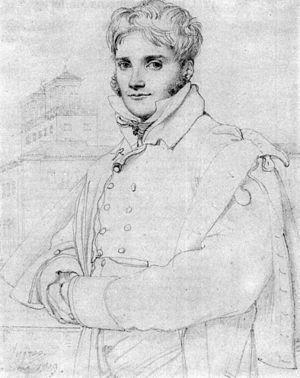
Merry-Joseph Blondel né à Paris le 25 juillet 1781 et mort dans la même ville le 12 juin 1853 est un peintre néoclassique français.
La liste Villa Médicis dans la peinture comprend les représentations en peinture à l'huile, aquarelle ou à fresque, des vues, même partielles, de la Villa Médicis de Rome et de son jardin. Des dessins au crayon et à pastel ont été ajoutés à la liste. La Villa Médicis - en dehors d'être le sujet de ces œuvres d'art - étant donnée sa position, est également devenue un point de vue de contemplation d'un panorama extraordinaire sur la ville de Rome.